Michael Bjerkhagen

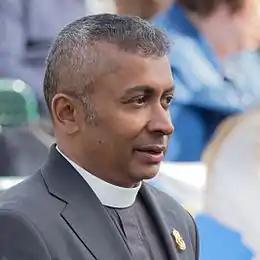
Michael Bjerkhagen at the National Day of Sweden 2016.

He left Sri Lanka in July 1972 when he was 5-years-old with his adoptive sister, having been adopted by a childless Swedish couple Christer Bjerkhagen. Both he and his adoptive sister were at the same orphanage, Evelyn Nurseries Orphanage, in Kandy. His adoptive father, Michael Bjerkhagen, was a Colonel of the Royal Cavalry Regiment and his adoptive mother was an economist. He did not have difficulty communicating with his adoptive parents as he was fluent in English from his childhood as his biological mother was of Burgher descent; his birth father came from a Buddhist family with a long tradition in Sri Lanka.